Bob Homme

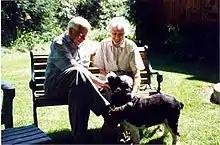
An image of Homme, his wife, Esther, and their dog, Molly, during retirement.

Bob Homme was the model in a number of paintings by his friend and Canadian artist, James Lumbers. Lumbers' "Moments in Time" paintings often featured images from the present together with a faded image of a person and things from the past at the same location. Homme's likeness was used in the images of grandfather types in these paintings such as "Lucky Strike" and "Gone Fishing." The Springer spaniel in "Old Friends" was the Homme's dog, Molly. In one painting of a honky-tonk piano player called "Billy Nine Fingers," Bob and Esther are one of the couples sitting at a table in the foreground.